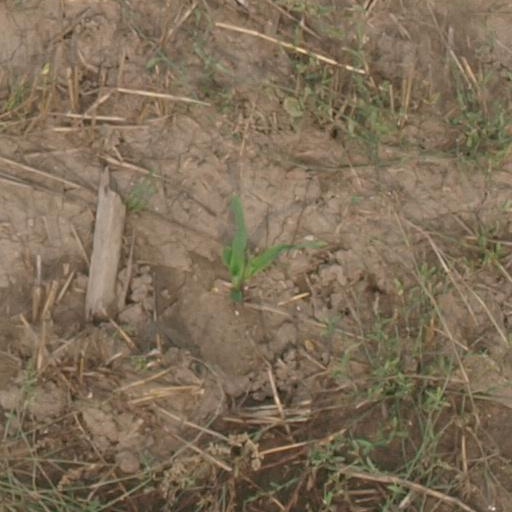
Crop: maize; corn